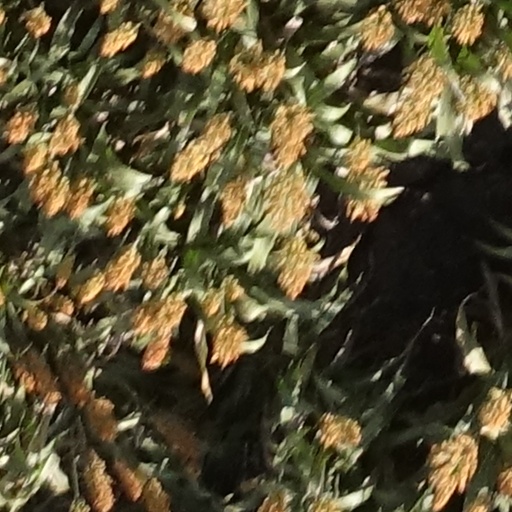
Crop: sorghum